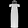
Label: Dress